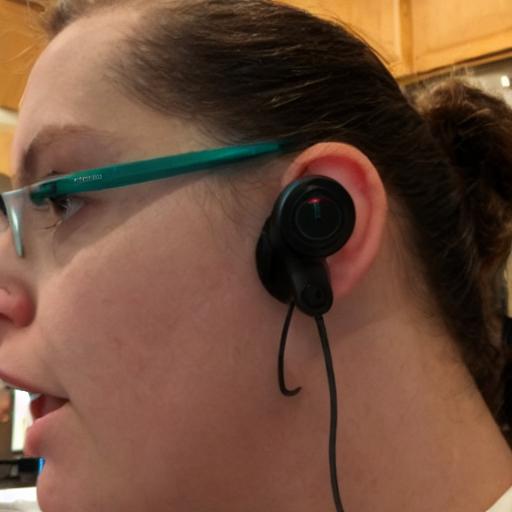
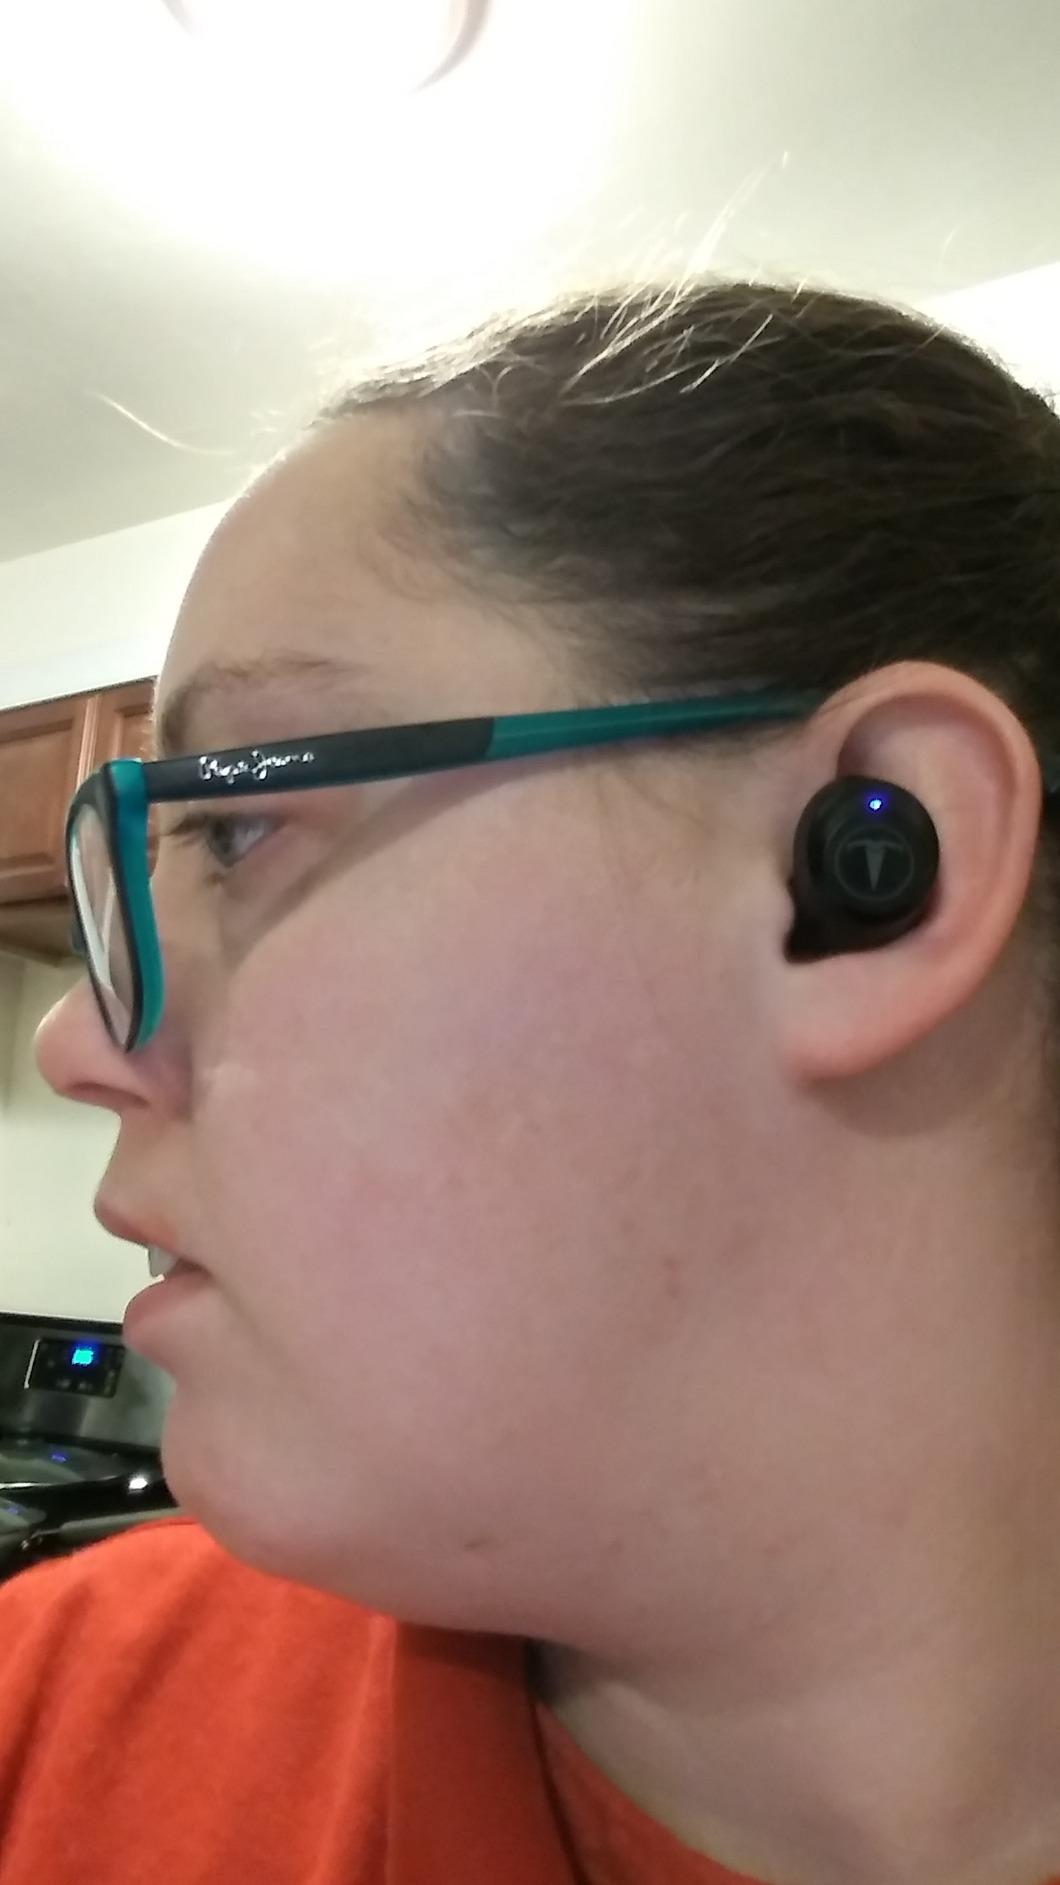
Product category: earbuds
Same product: no